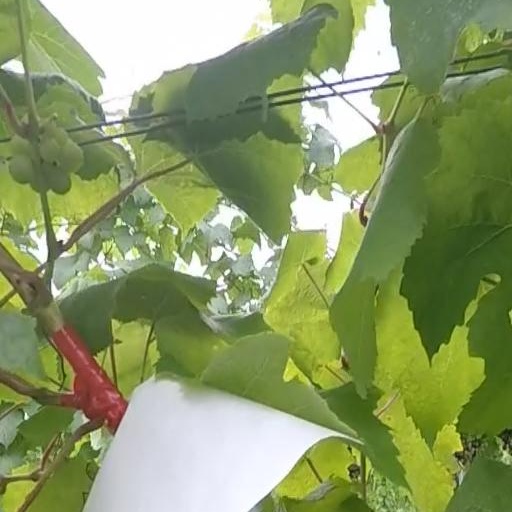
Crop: grape